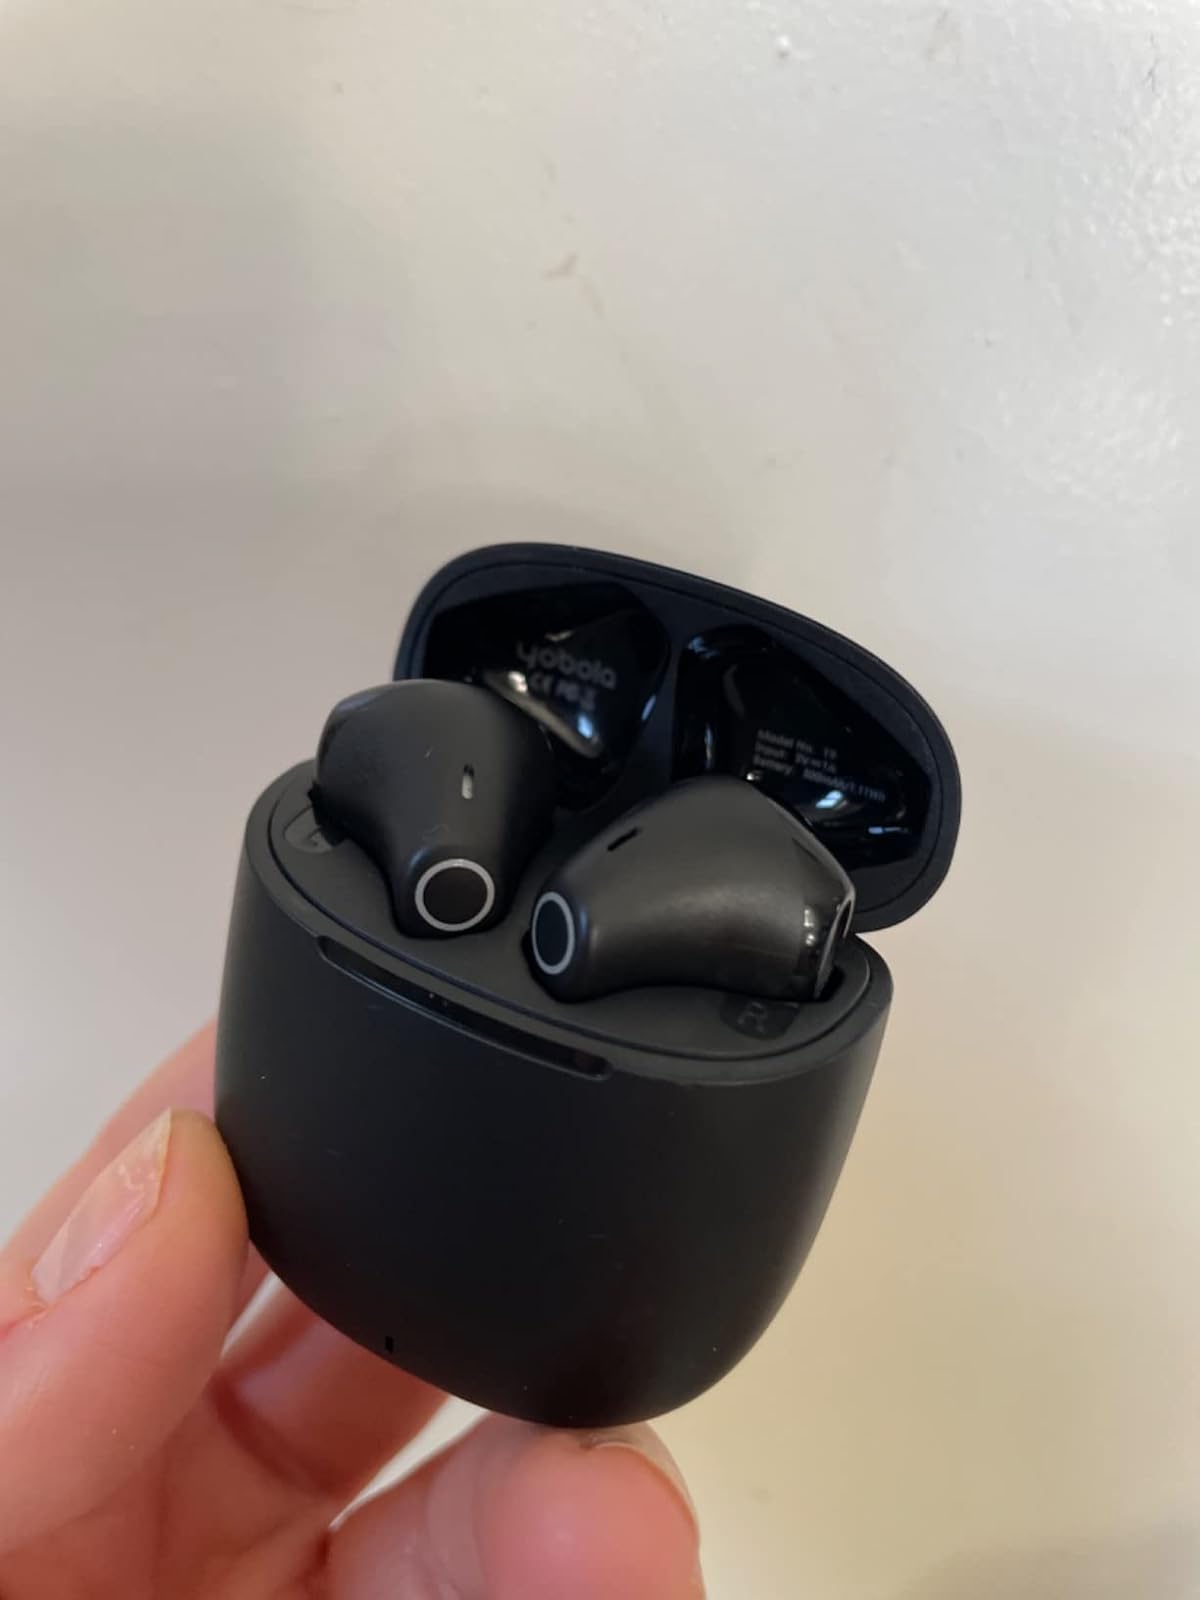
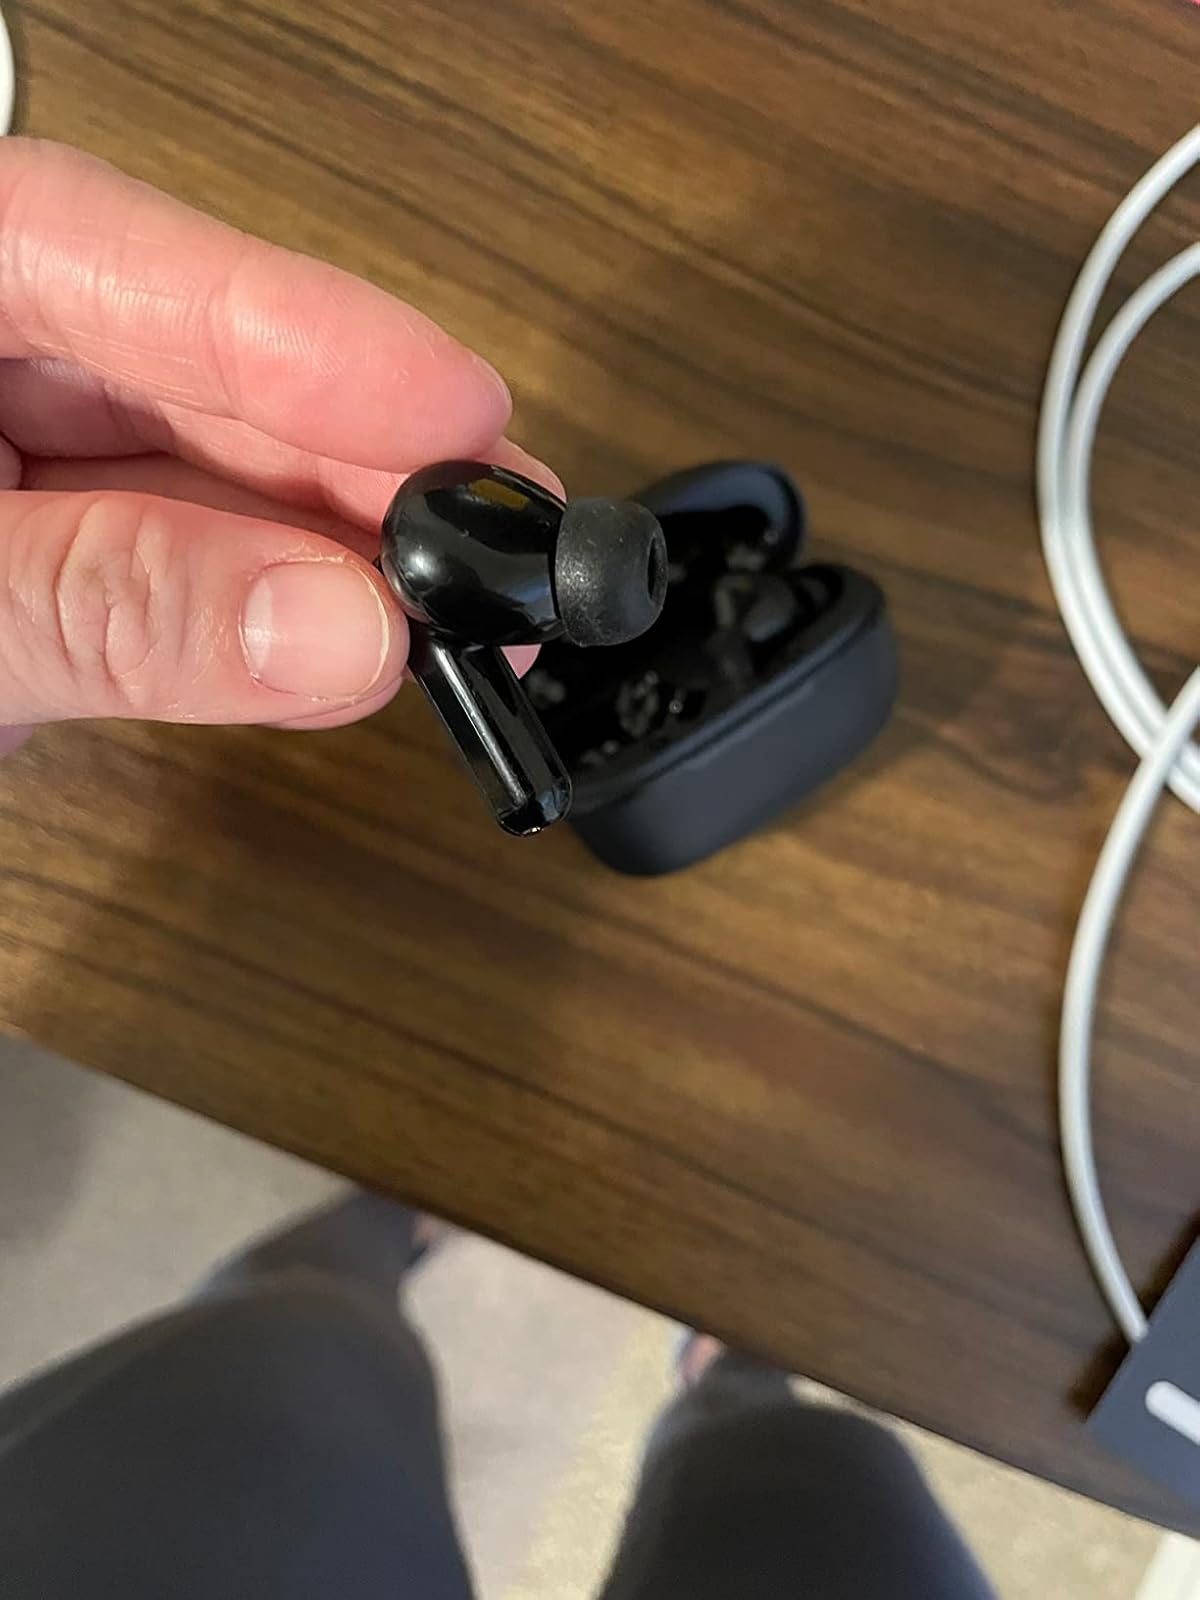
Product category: earbuds
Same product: no